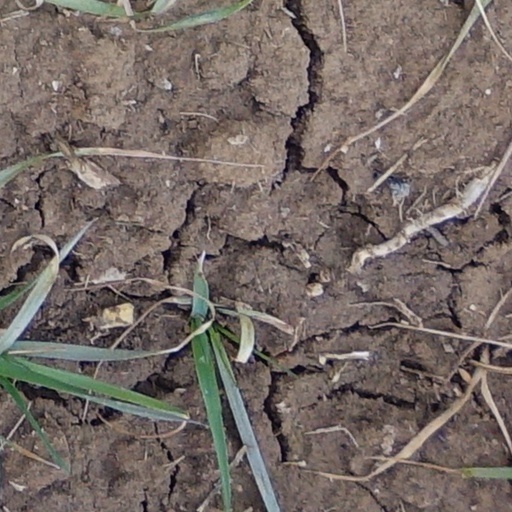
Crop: wheat